Flinders, New South Wales

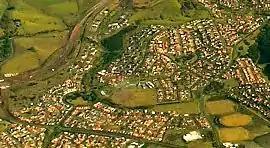
aerial photograph of Flinders

Flinders is a southern suburb of Shellharbour, located in the Illawarra region of New South Wales, Australia. Flinders is located approximately 111 kilometres south-southwest of New South Wales' capital city of Sydney. Flinders is close to a number of beaches and to and over 60 hectares of green open spaces including bush reserves, waterways and landscaped parks. Flinders adjoins neighbouring suburbs of Shellharbour, Shell Cove, Blackbutt and Shell Heights.